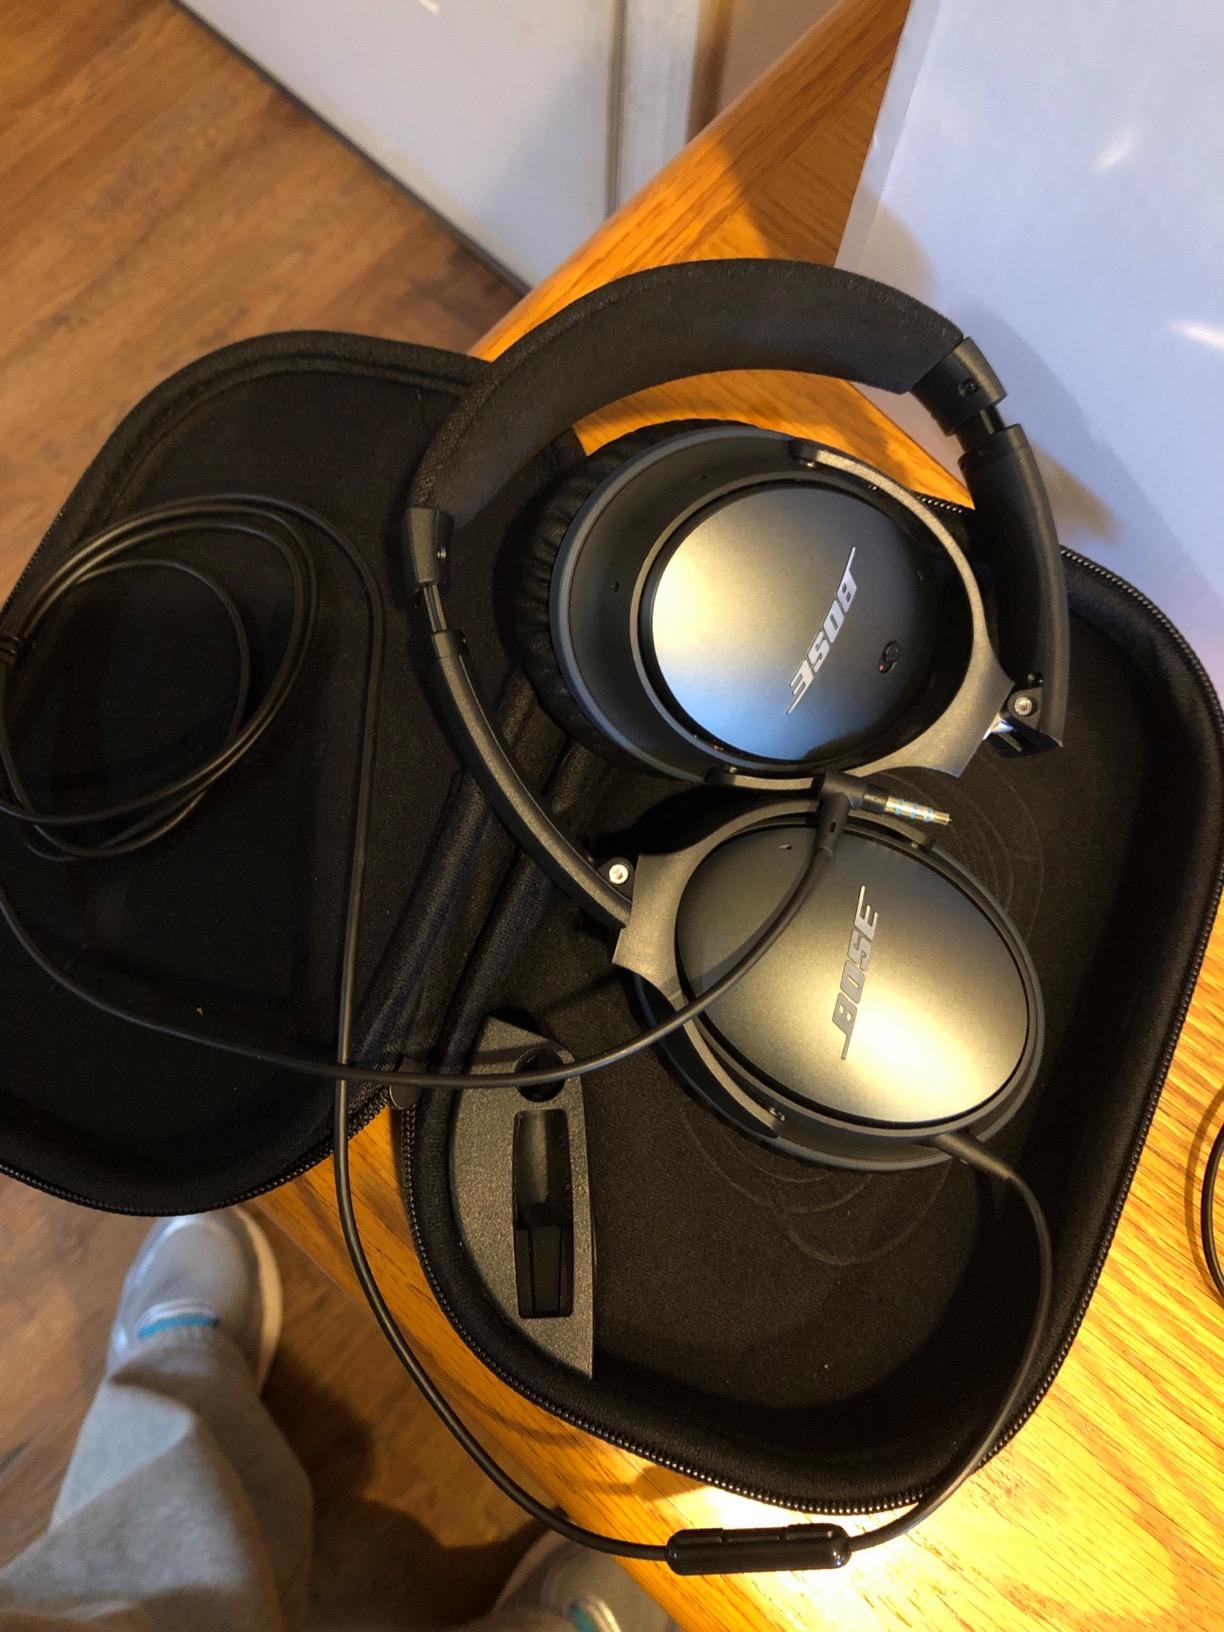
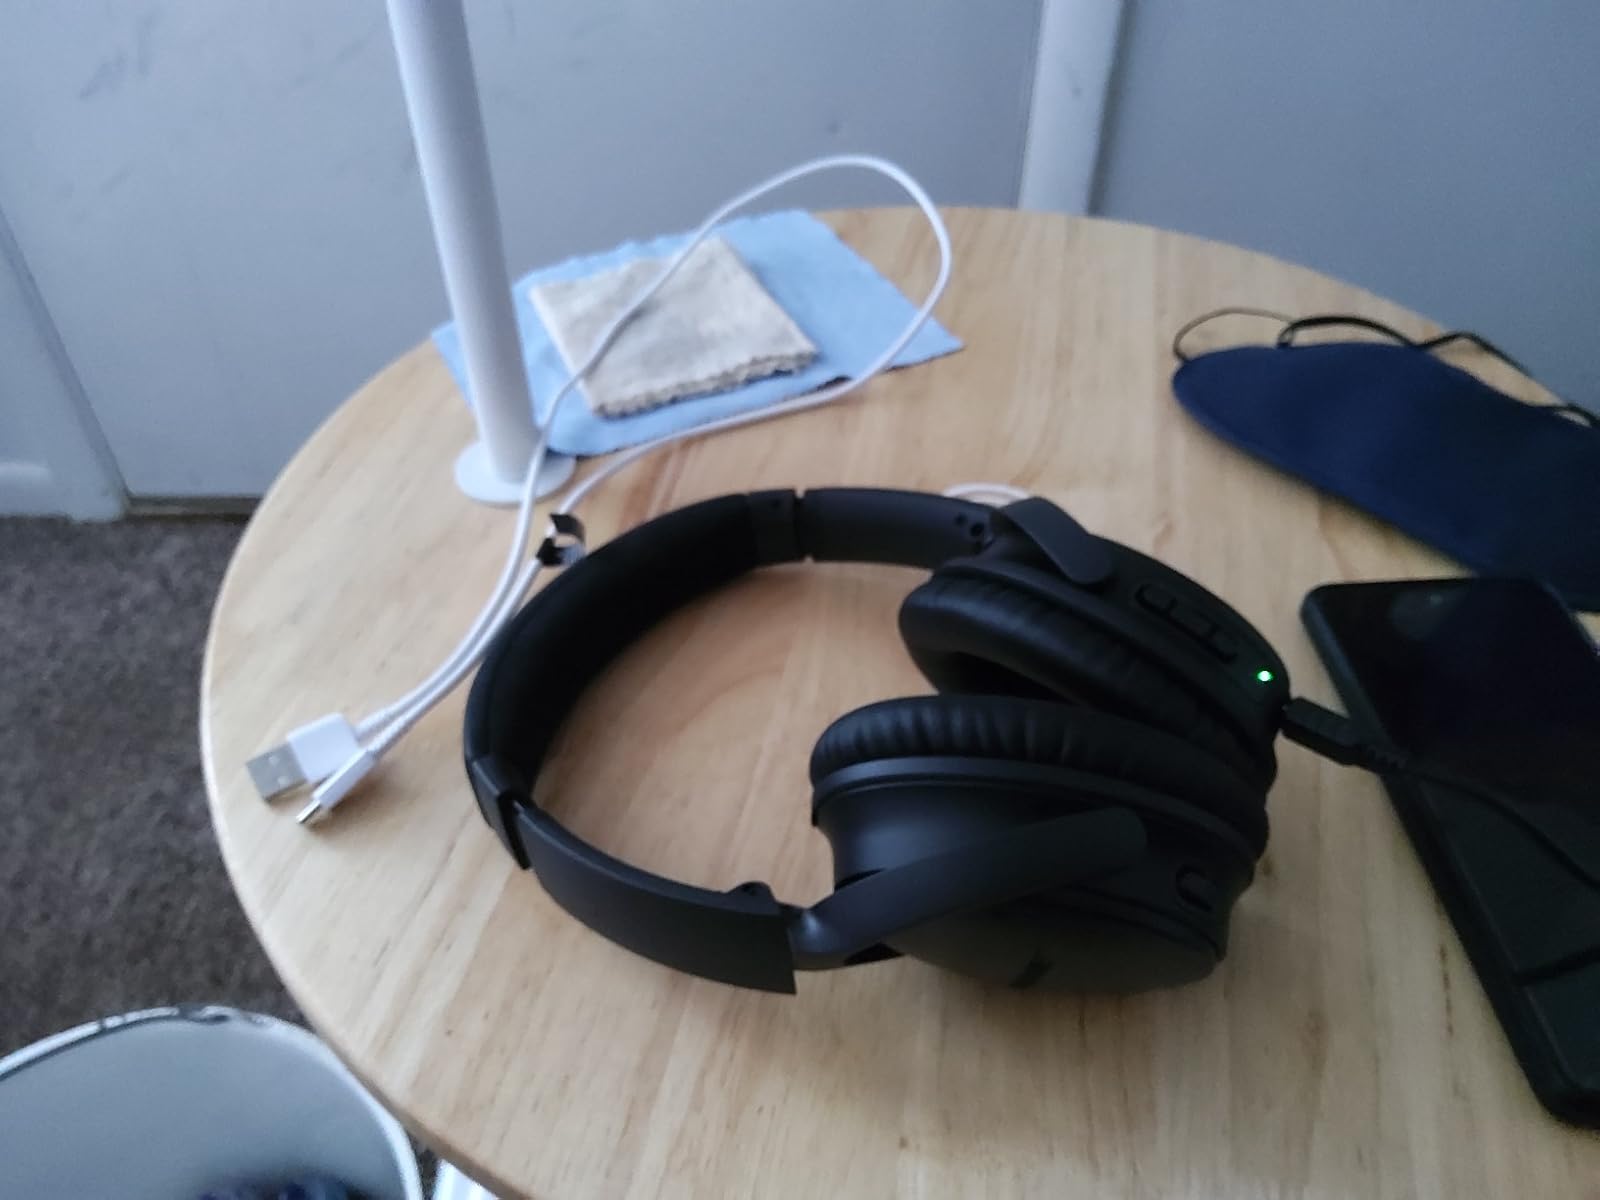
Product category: headphones
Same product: no